2010–11 Liverpool F.C. season

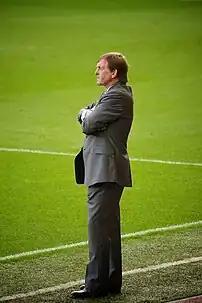
Kenny Dalglish temporarily served as the caretaker manager of Liverpool in 2011, following the sacking of Roy Hodgson. He was eventually promoted to full-time manager.

January began in dramatic fashion for Liverpool. On the traditional New Year's Day fixture, they fell behind at home to Bolton in the 43rd minute thanks to a Kevin Davies goal. An unsurprisingly, nowhere near full Anfield, rallied and got their rewards through a 49th-minute goal by Fernando Torres. Liverpool secured a league double over Bolton, and again scored late against them, with Joe Cole getting on the score sheet for the first time in his Liverpool career in the Premier League. This would be Hodgson's last game at Anfield.